Henry Cole (inventor)

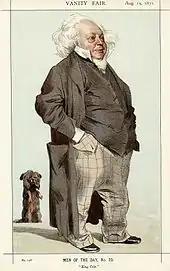
Cole caricatured, as "King Cole", in "Vanity Fair", 19 August 1871.

Through his membership of the Society for the Encouragement of Arts, Manufactures, and Commerce, Cole lobbied government for support for his campaign to improve standards in industrial design. The backing of Prince Albert was secured, and in 1847 a royal charter was granted to the Royal Society for the Encouragement of Arts, Manufactures and Commerce (RSA). Under the patronage of Prince Albert, Cole organised a successful Exhibition of Art Manufactures in 1847, with enlarged exhibitions following in 1848 and 1849.